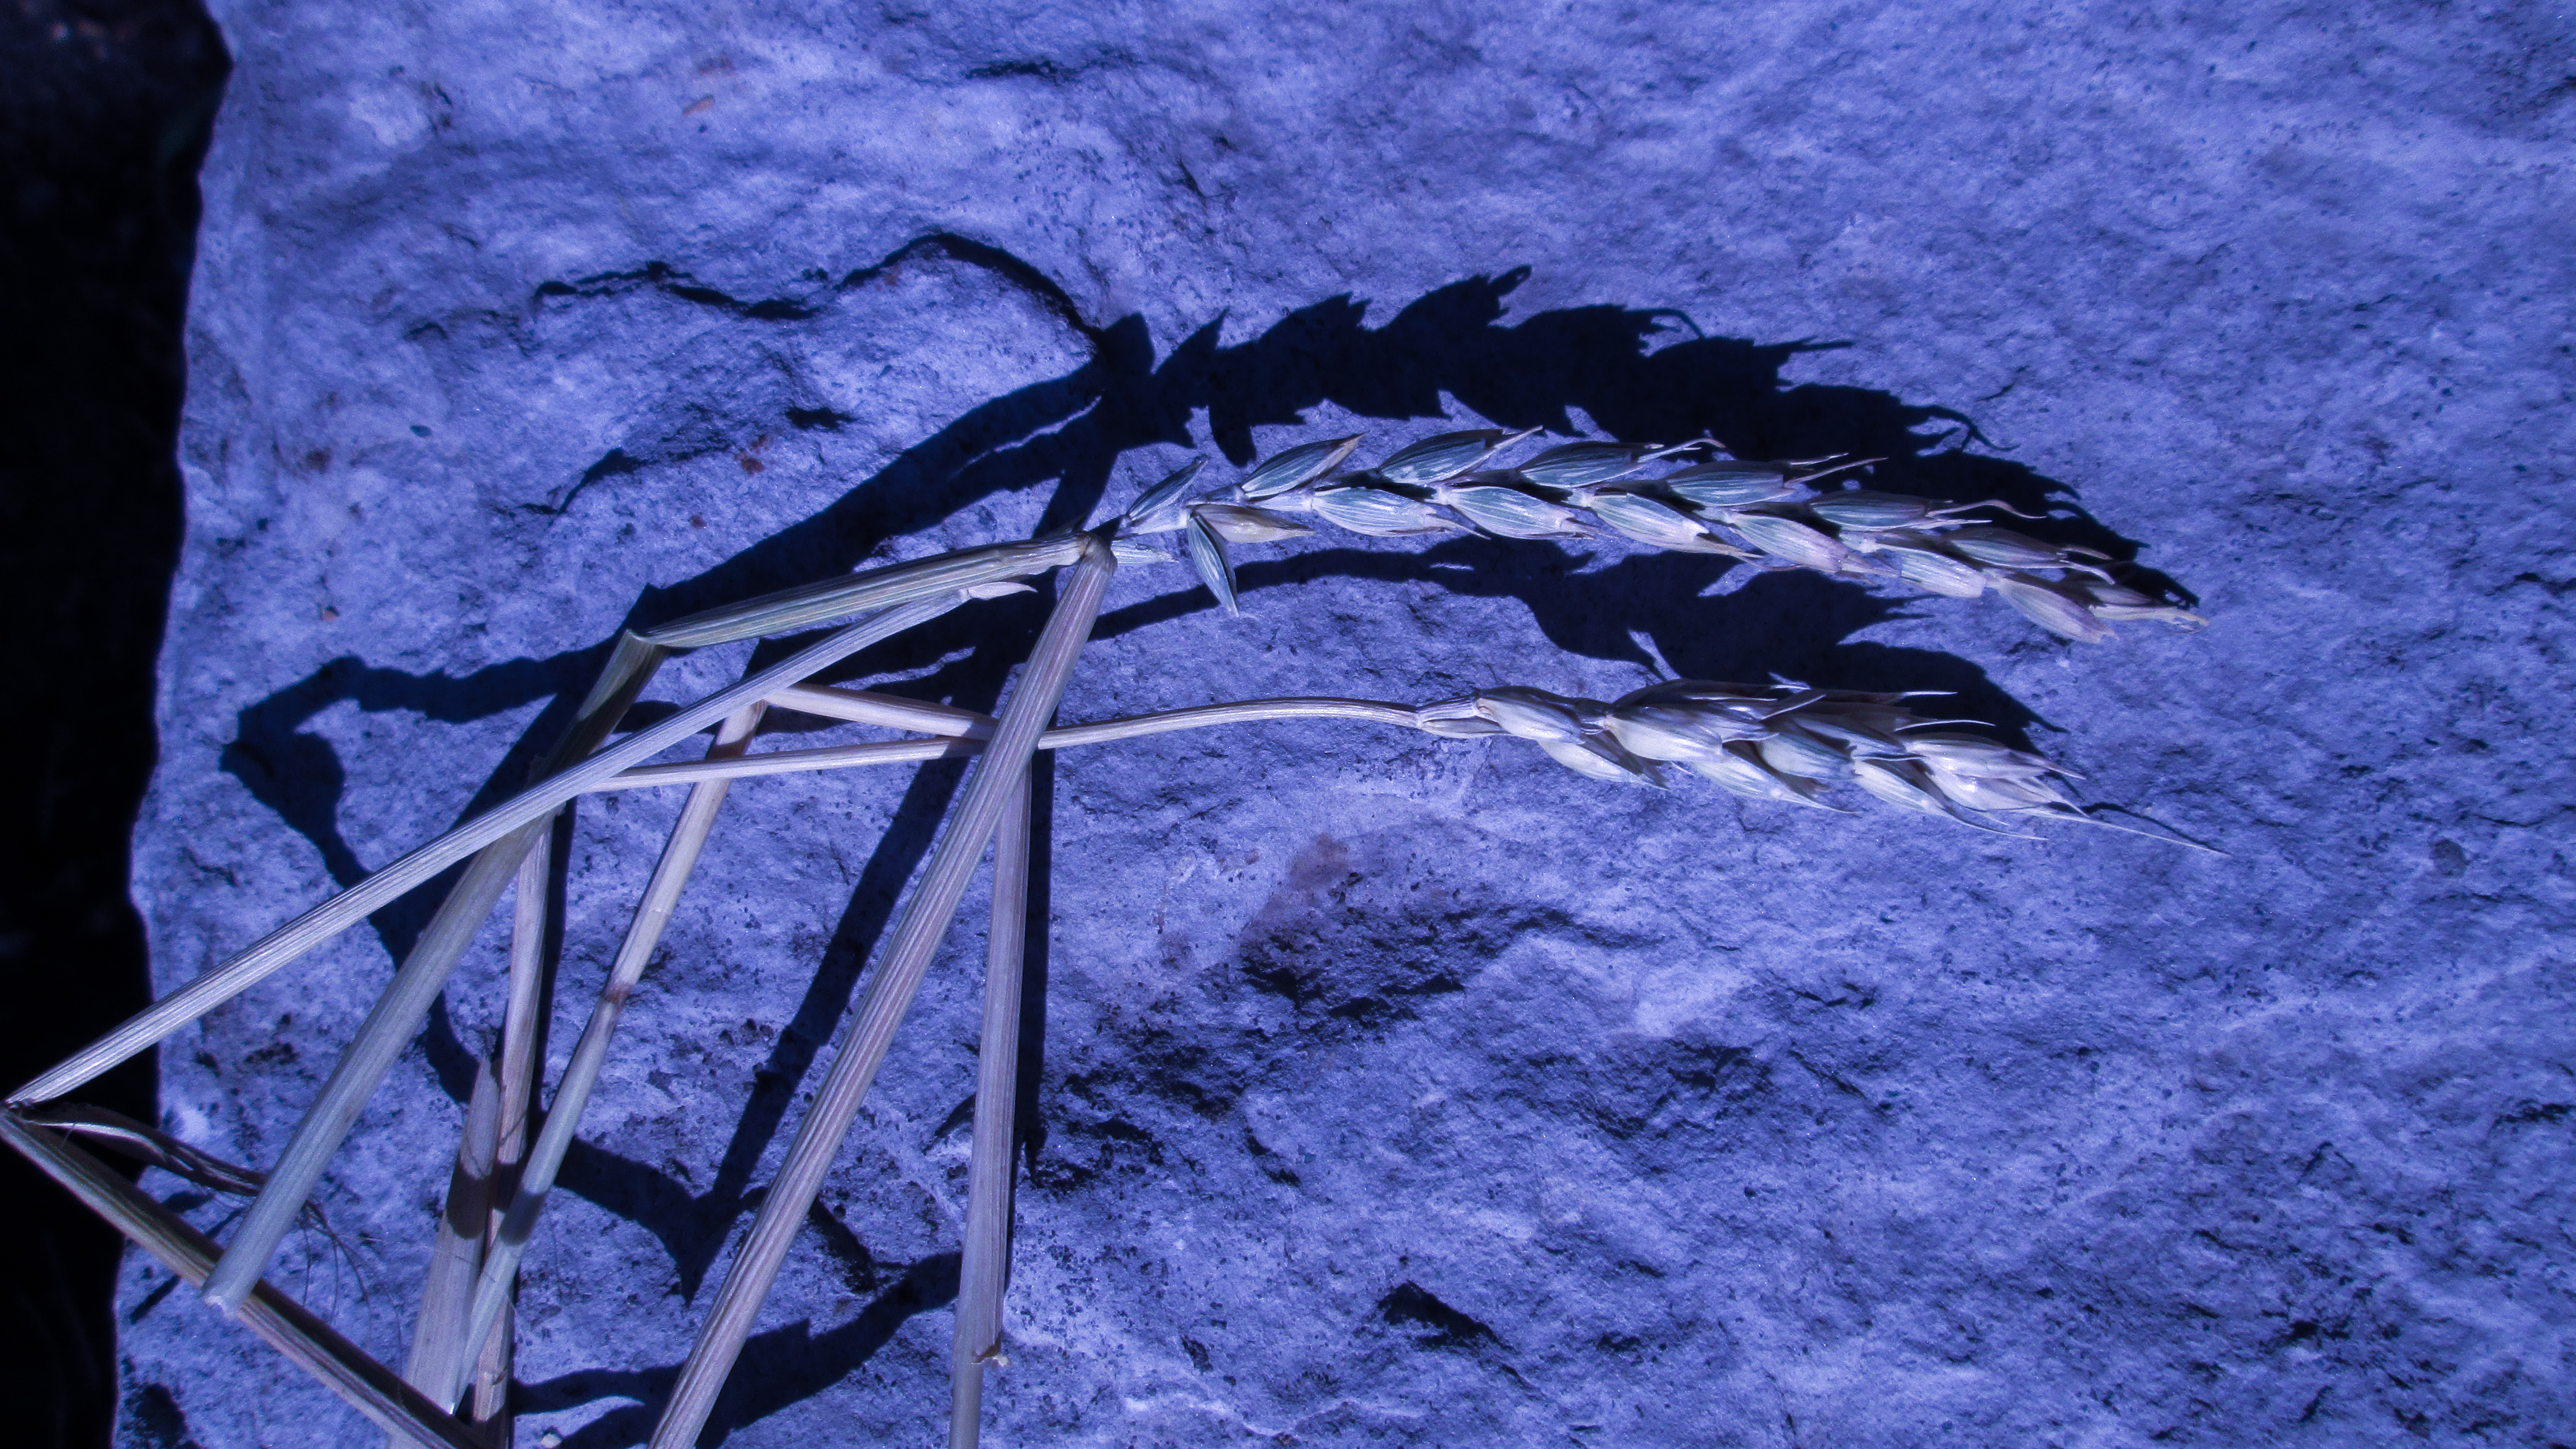
retro, story, love, artistic, creative, sleep, magic, blue, spikes, sky, organism, plant, electric blue